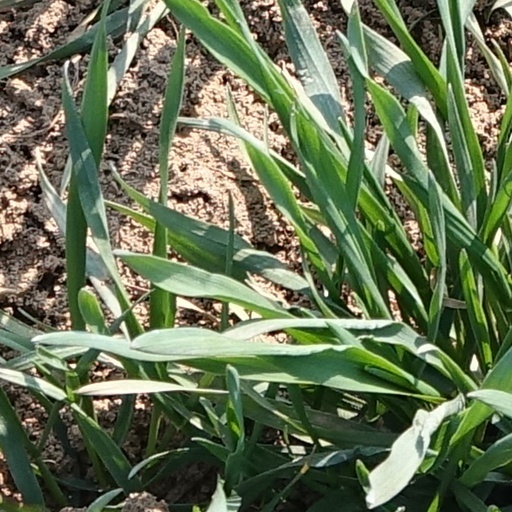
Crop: wheat